R.EcoRII

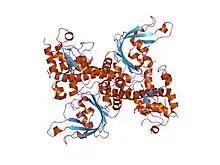
crystal structure of restriction endonuclease ecorii mutant r88a

EcoRII (pronounced 'eco R two') is an Restriction endonuclease enzyme (REase) of the restriction modification system (RM) naturally found in "Escherichia coli", a Gram-negative bacteria. Its molecular mass is 45.2 kDa, being composed of 402 amino acids.